Rita Cadillac (Brazilian entertainer)

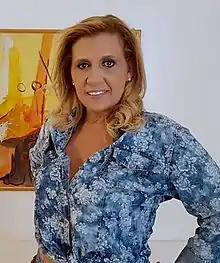

Rita de Cássia Coutinho, known as Rita Cadillac, (born 13 June 1954) is a Brazilian dancer and singer. She took her stage name from Rita Cadillac, an acclaimed French dancer of the 1950s and 1960s. She is a former "chacrete", a special name to identify the dancers who appeared in the TV shows hosted by Chacrinha.